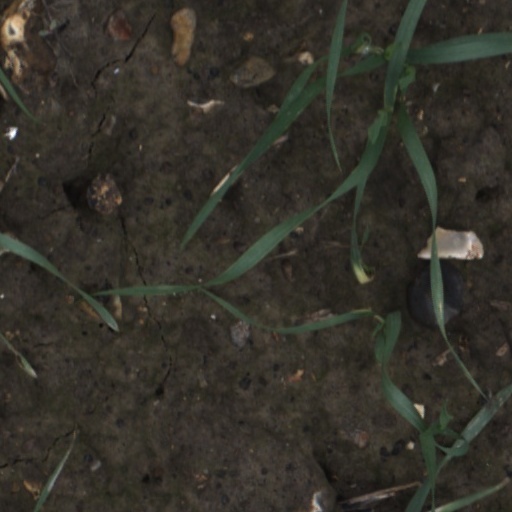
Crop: wheat